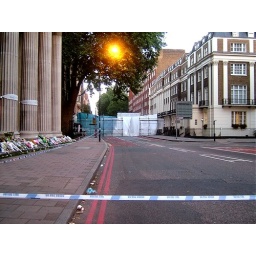
Bus no.30 exploded in a horrific attack past the white and blue fences you see in this photo.